Battle of Wenden (1626)

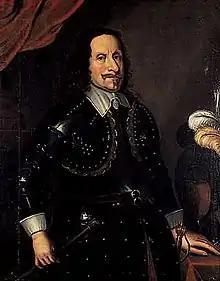
Gustaf Horn, the Swedish military commander at the battle.

The Lithuanians tried to sweep through the entrances of the roads leading to the village, but were repulsed by Swedish sentry detachments long enough for further Swedish support to arrive from the village. Meanwhile, two banners of Cossack (Kozacy) cavalry attempted to cross through the woods in order to outflank the Swedes but were engaged and stopped by a detachment of musketeers. After some fierce fighting in hand-to-hand combat the Lithuanian infantry was repulsed after having suffered several killed and captured.